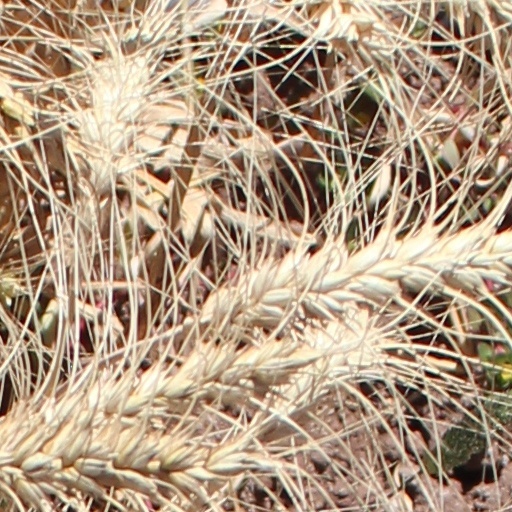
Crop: wheat